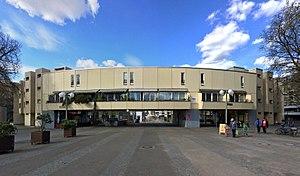
La porte de Halle était l'une des 14 portes percées dans le mur de douane et d'accise de Berlin au XVIIIᵉ siècle pour protéger Berlin. Située dans l'actuel quartier de Kreuzberg, la porte permettait un passage entre la Mehringplatz au nord et un pont traversant le landwehrkanal au sud qui ouvrait la voie via Mehringdamm vers Halle-sur-Saale à 170 km de là en Saxe.